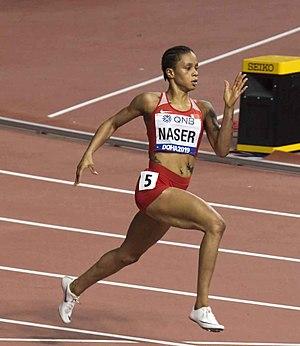
Salwa Eid Naser est une athlète bahreïnie, spécialiste du 400 mètres. En octobre 2019, à Doha, elle devient, à l’âge de 21 ans, championne du monde et réalise, avec 48 secondes et 14 centièmes, la troisième meilleure performance de tous les temps sur cette distance.
L'épreuve du 400 mètres féminin des championnats du monde de 2019 se déroule les 30 septembre, 1ᵉʳ 3 octobre 2019 dans le Khalifa International Stadium, au Qatar.